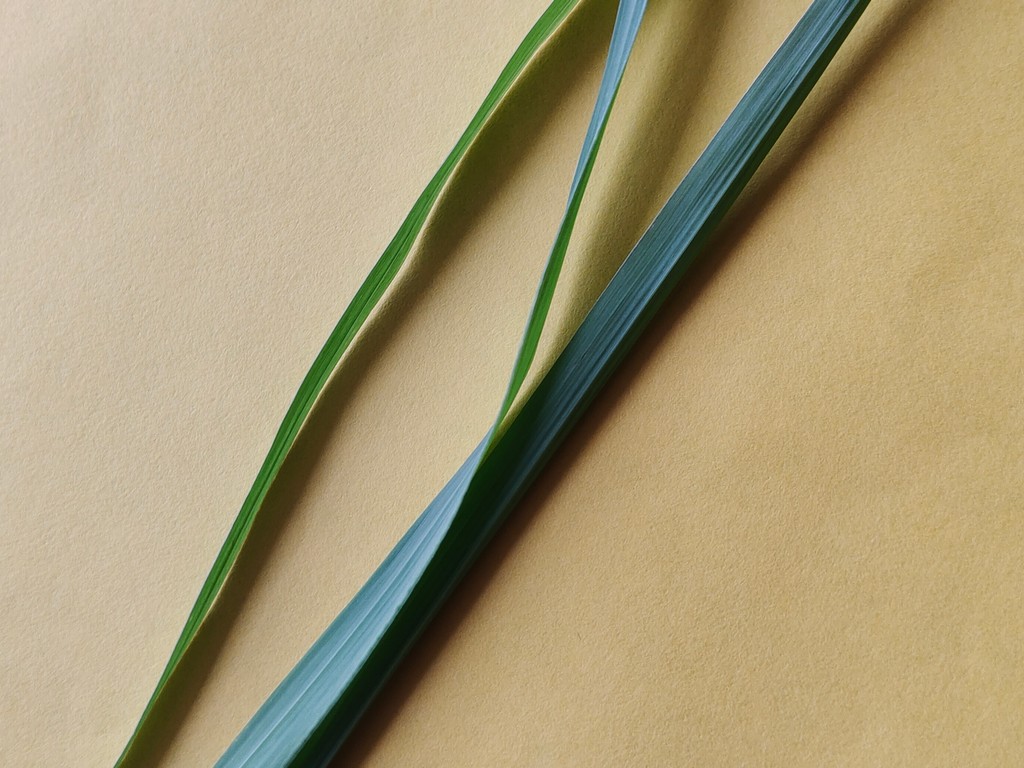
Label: Healthy